Paul Andrew Hutton

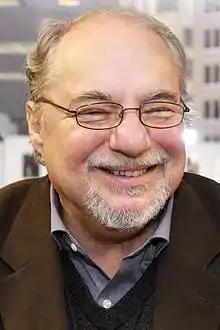
Hutton at the 2016 Texas Book Festival

Paul Andrew Hutton is an American writer, and television personality. He is also a retired Distinguished Professor of History at the University of New Mexico and the former executive director of Western History Association and past president of Western Writers of America. He retired at the end of the spring semester of 2025.